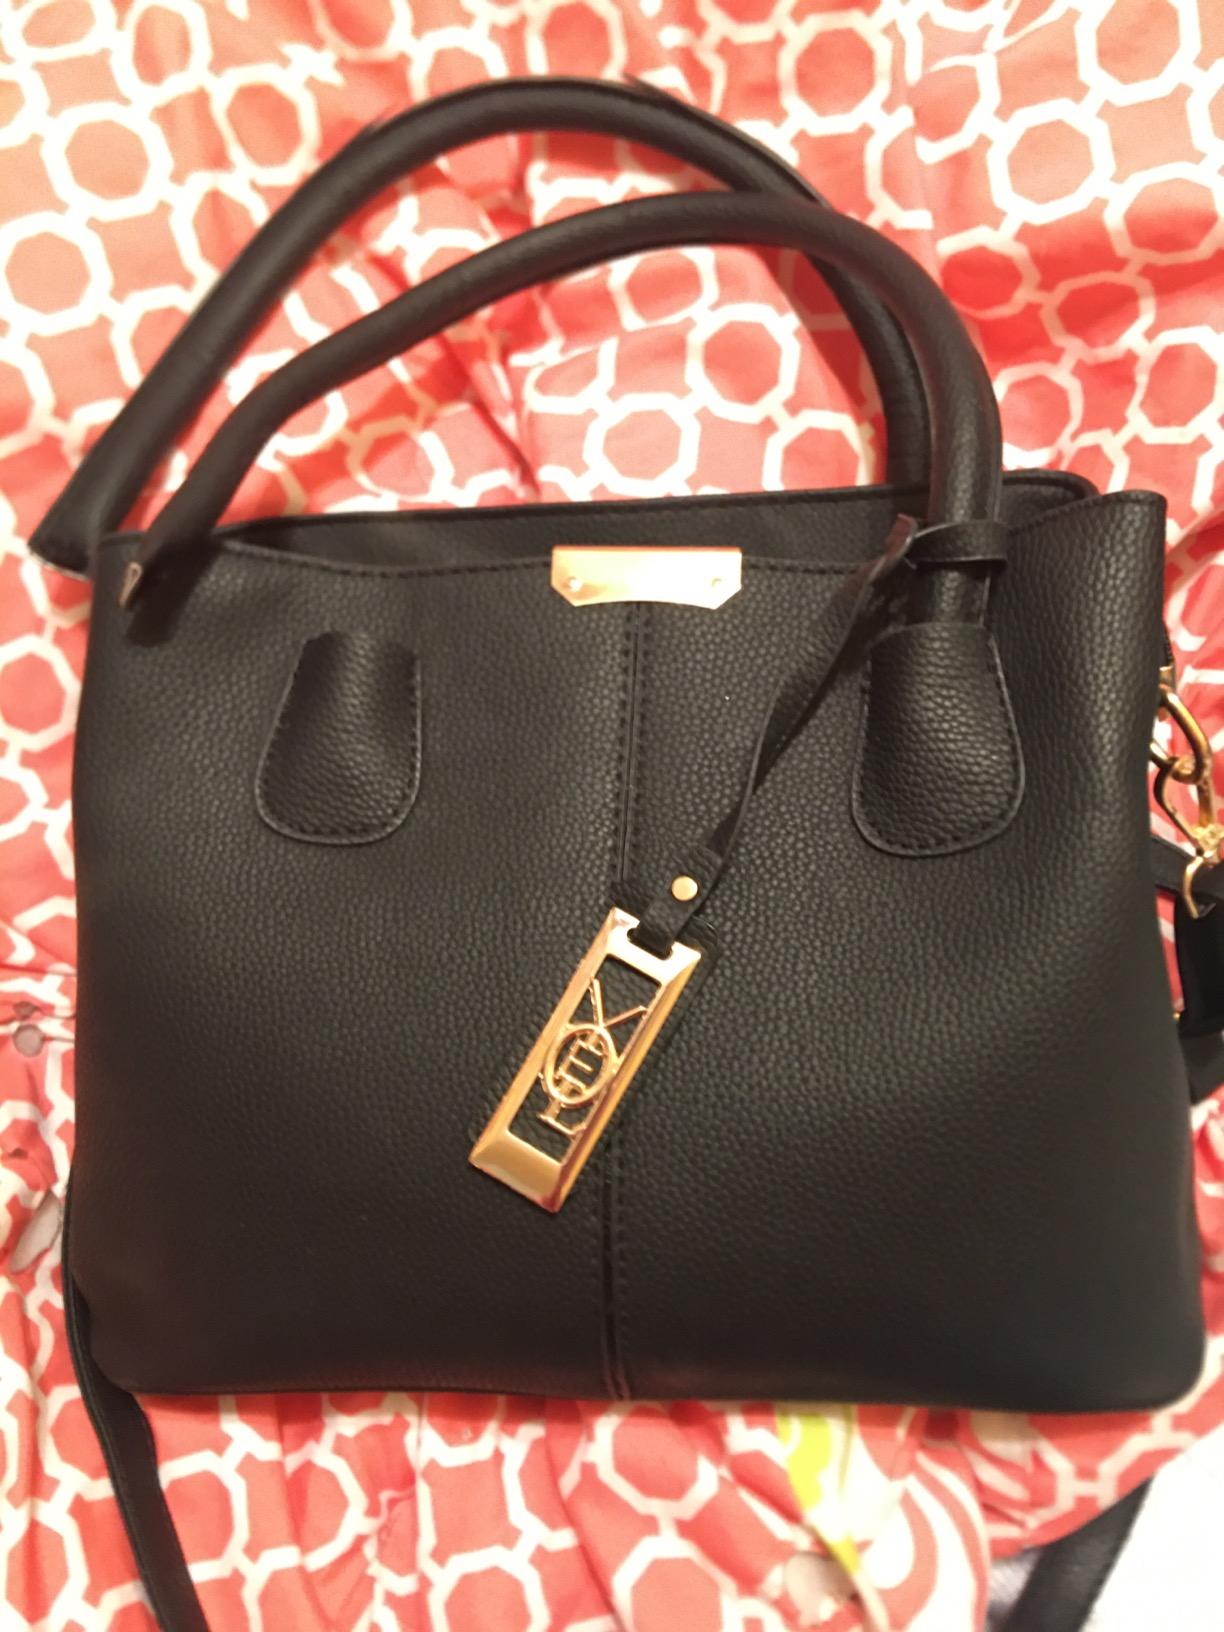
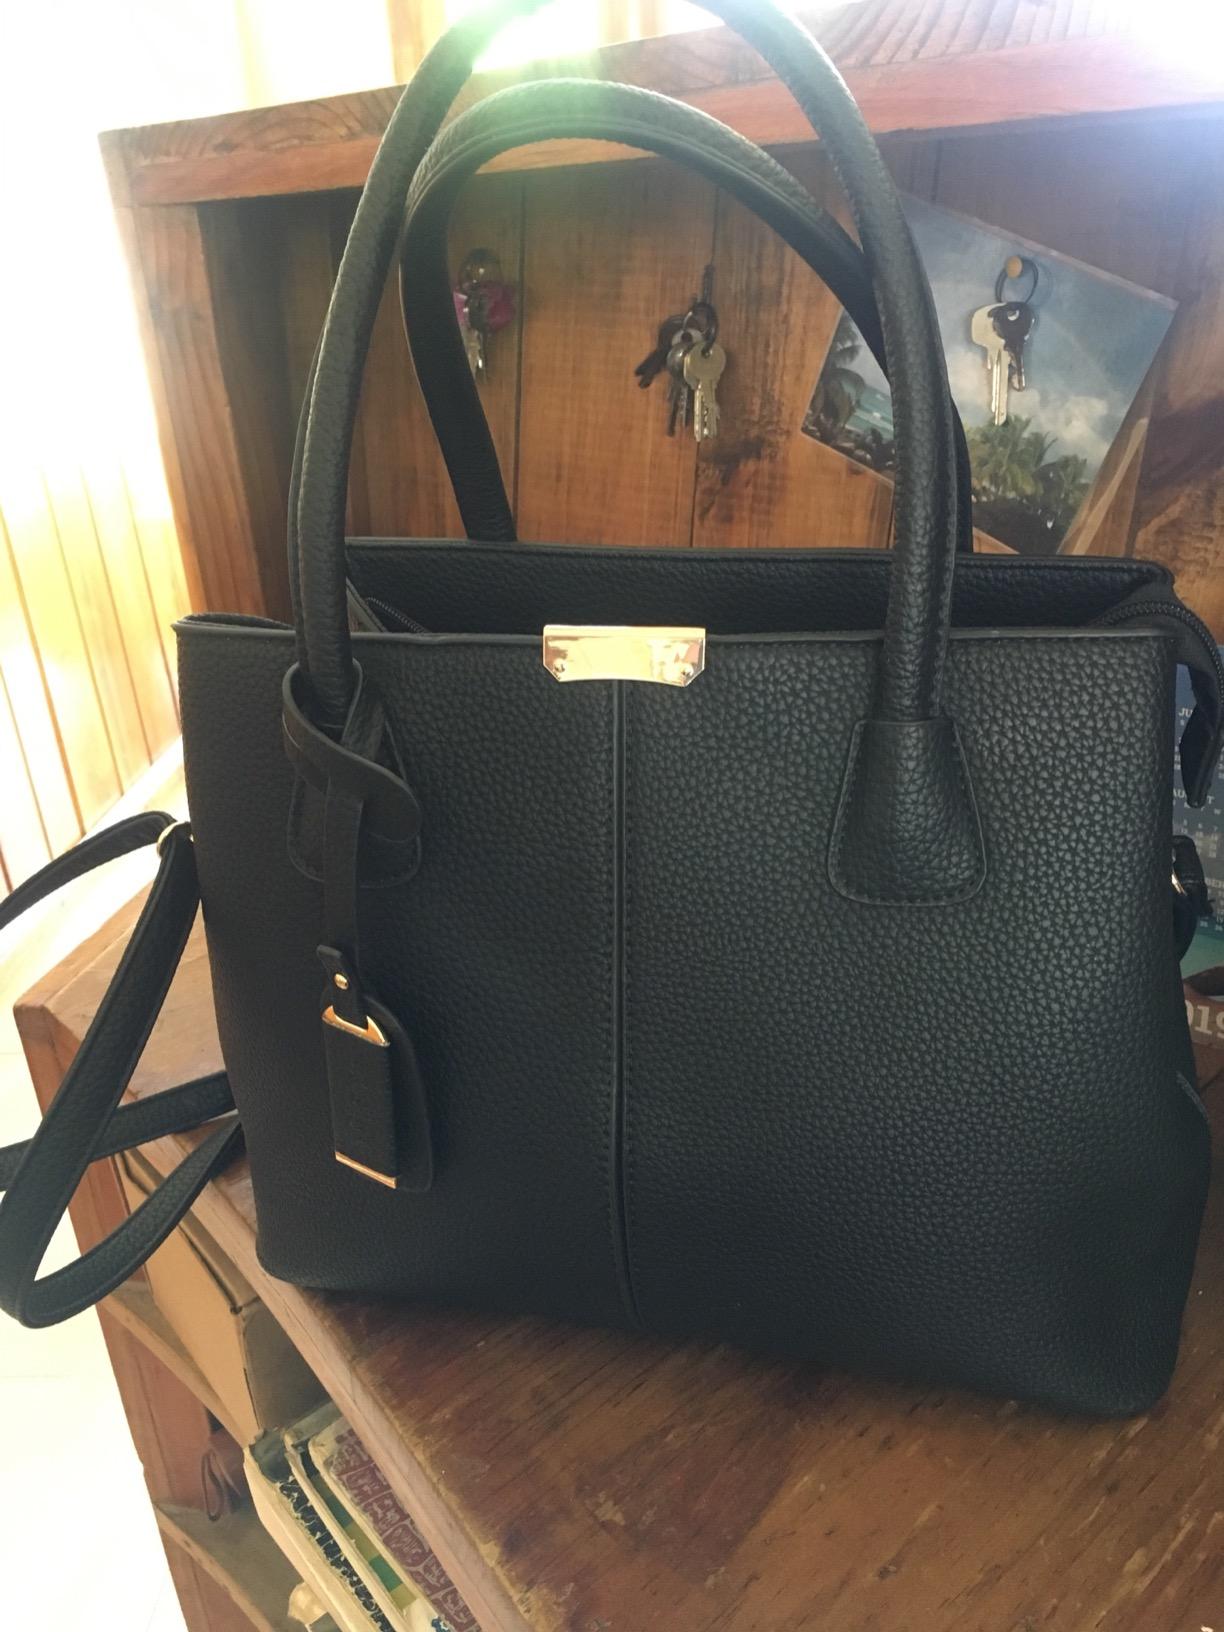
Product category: accessories_handbag
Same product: yes